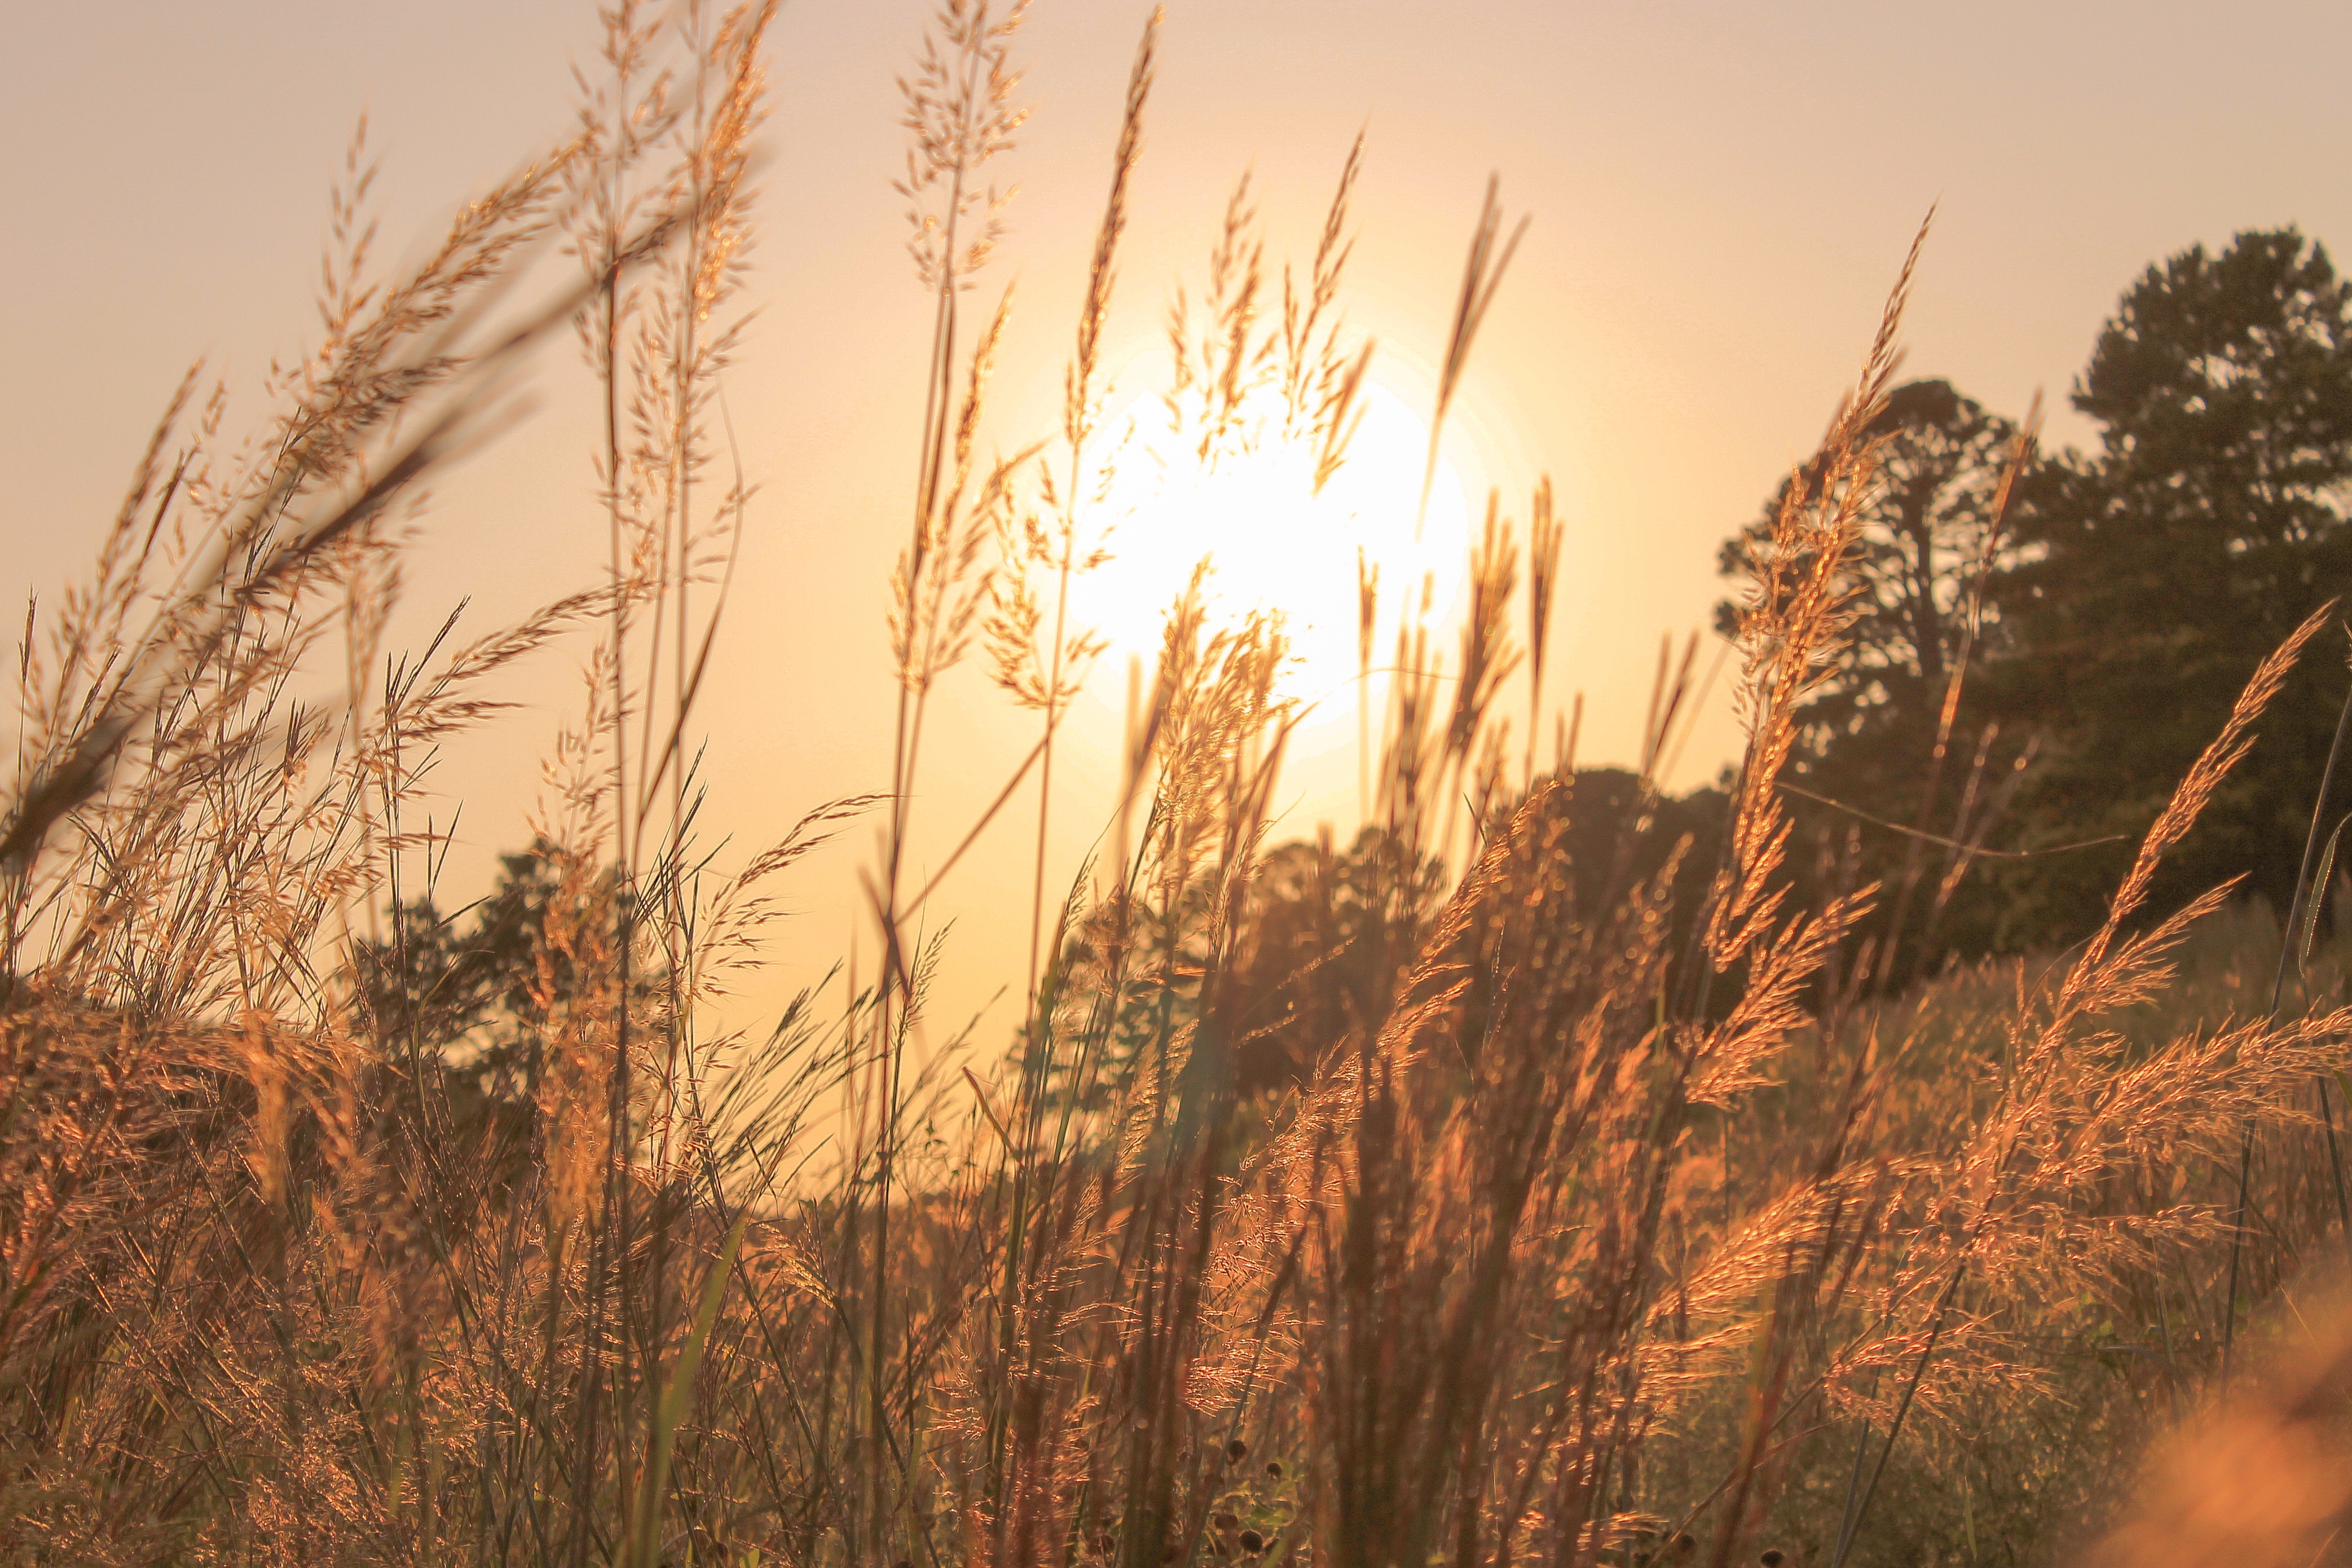
tree, nature, grass, branch, sun, sunrise, sunset, hay, field, prairie, sunlight, morning, wind, dawn, evening, crop, autumn, agriculture, season, savanna, wildfire, natural environment, atmospheric phenomenon, grass family